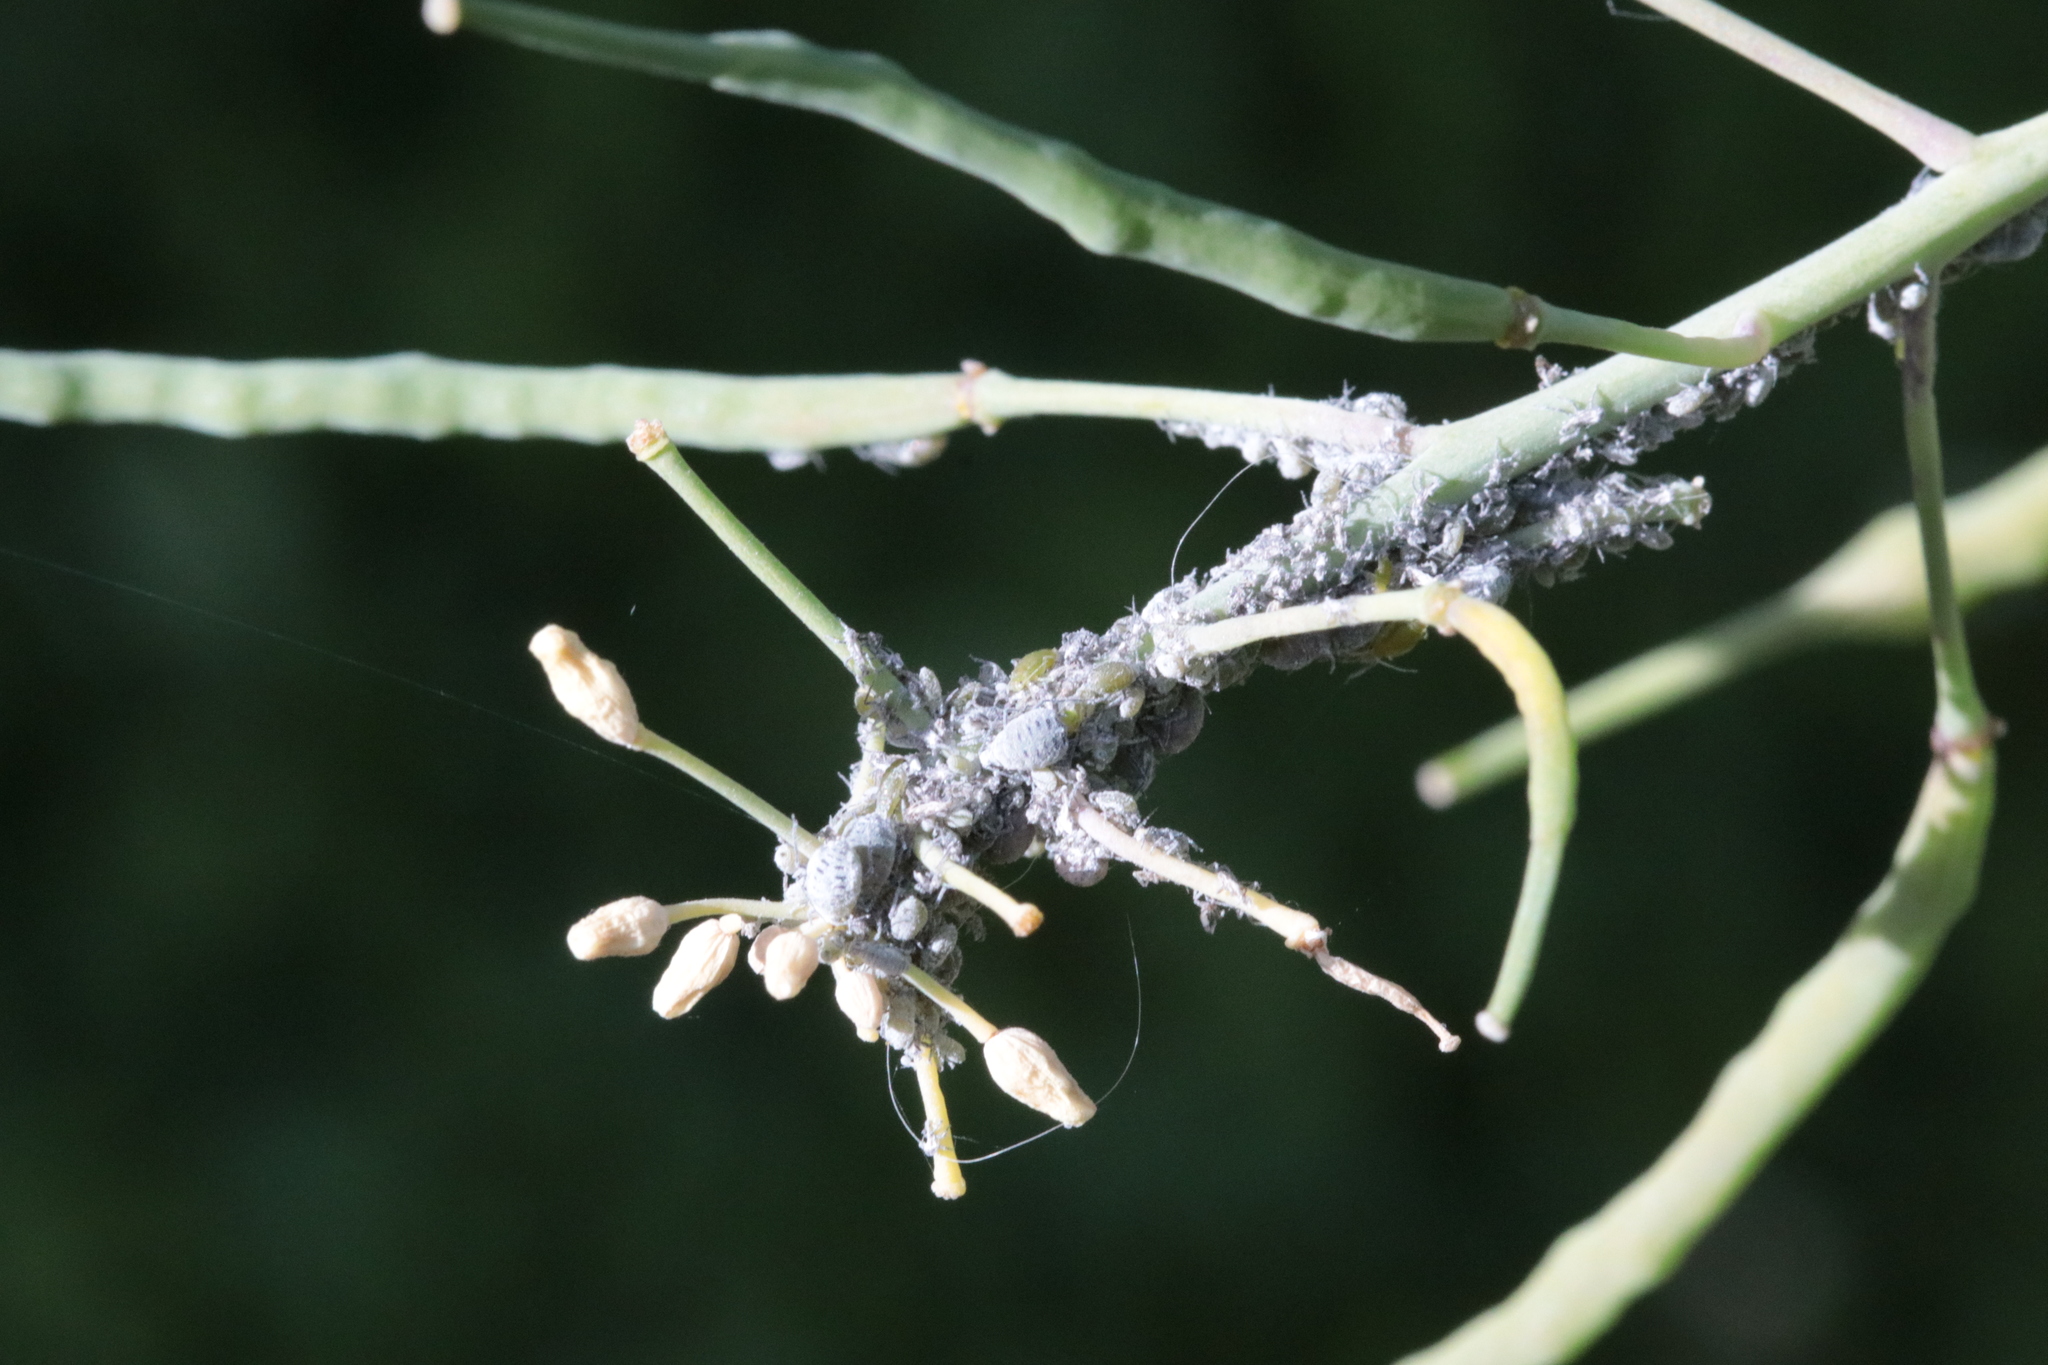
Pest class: cabbage_aphid